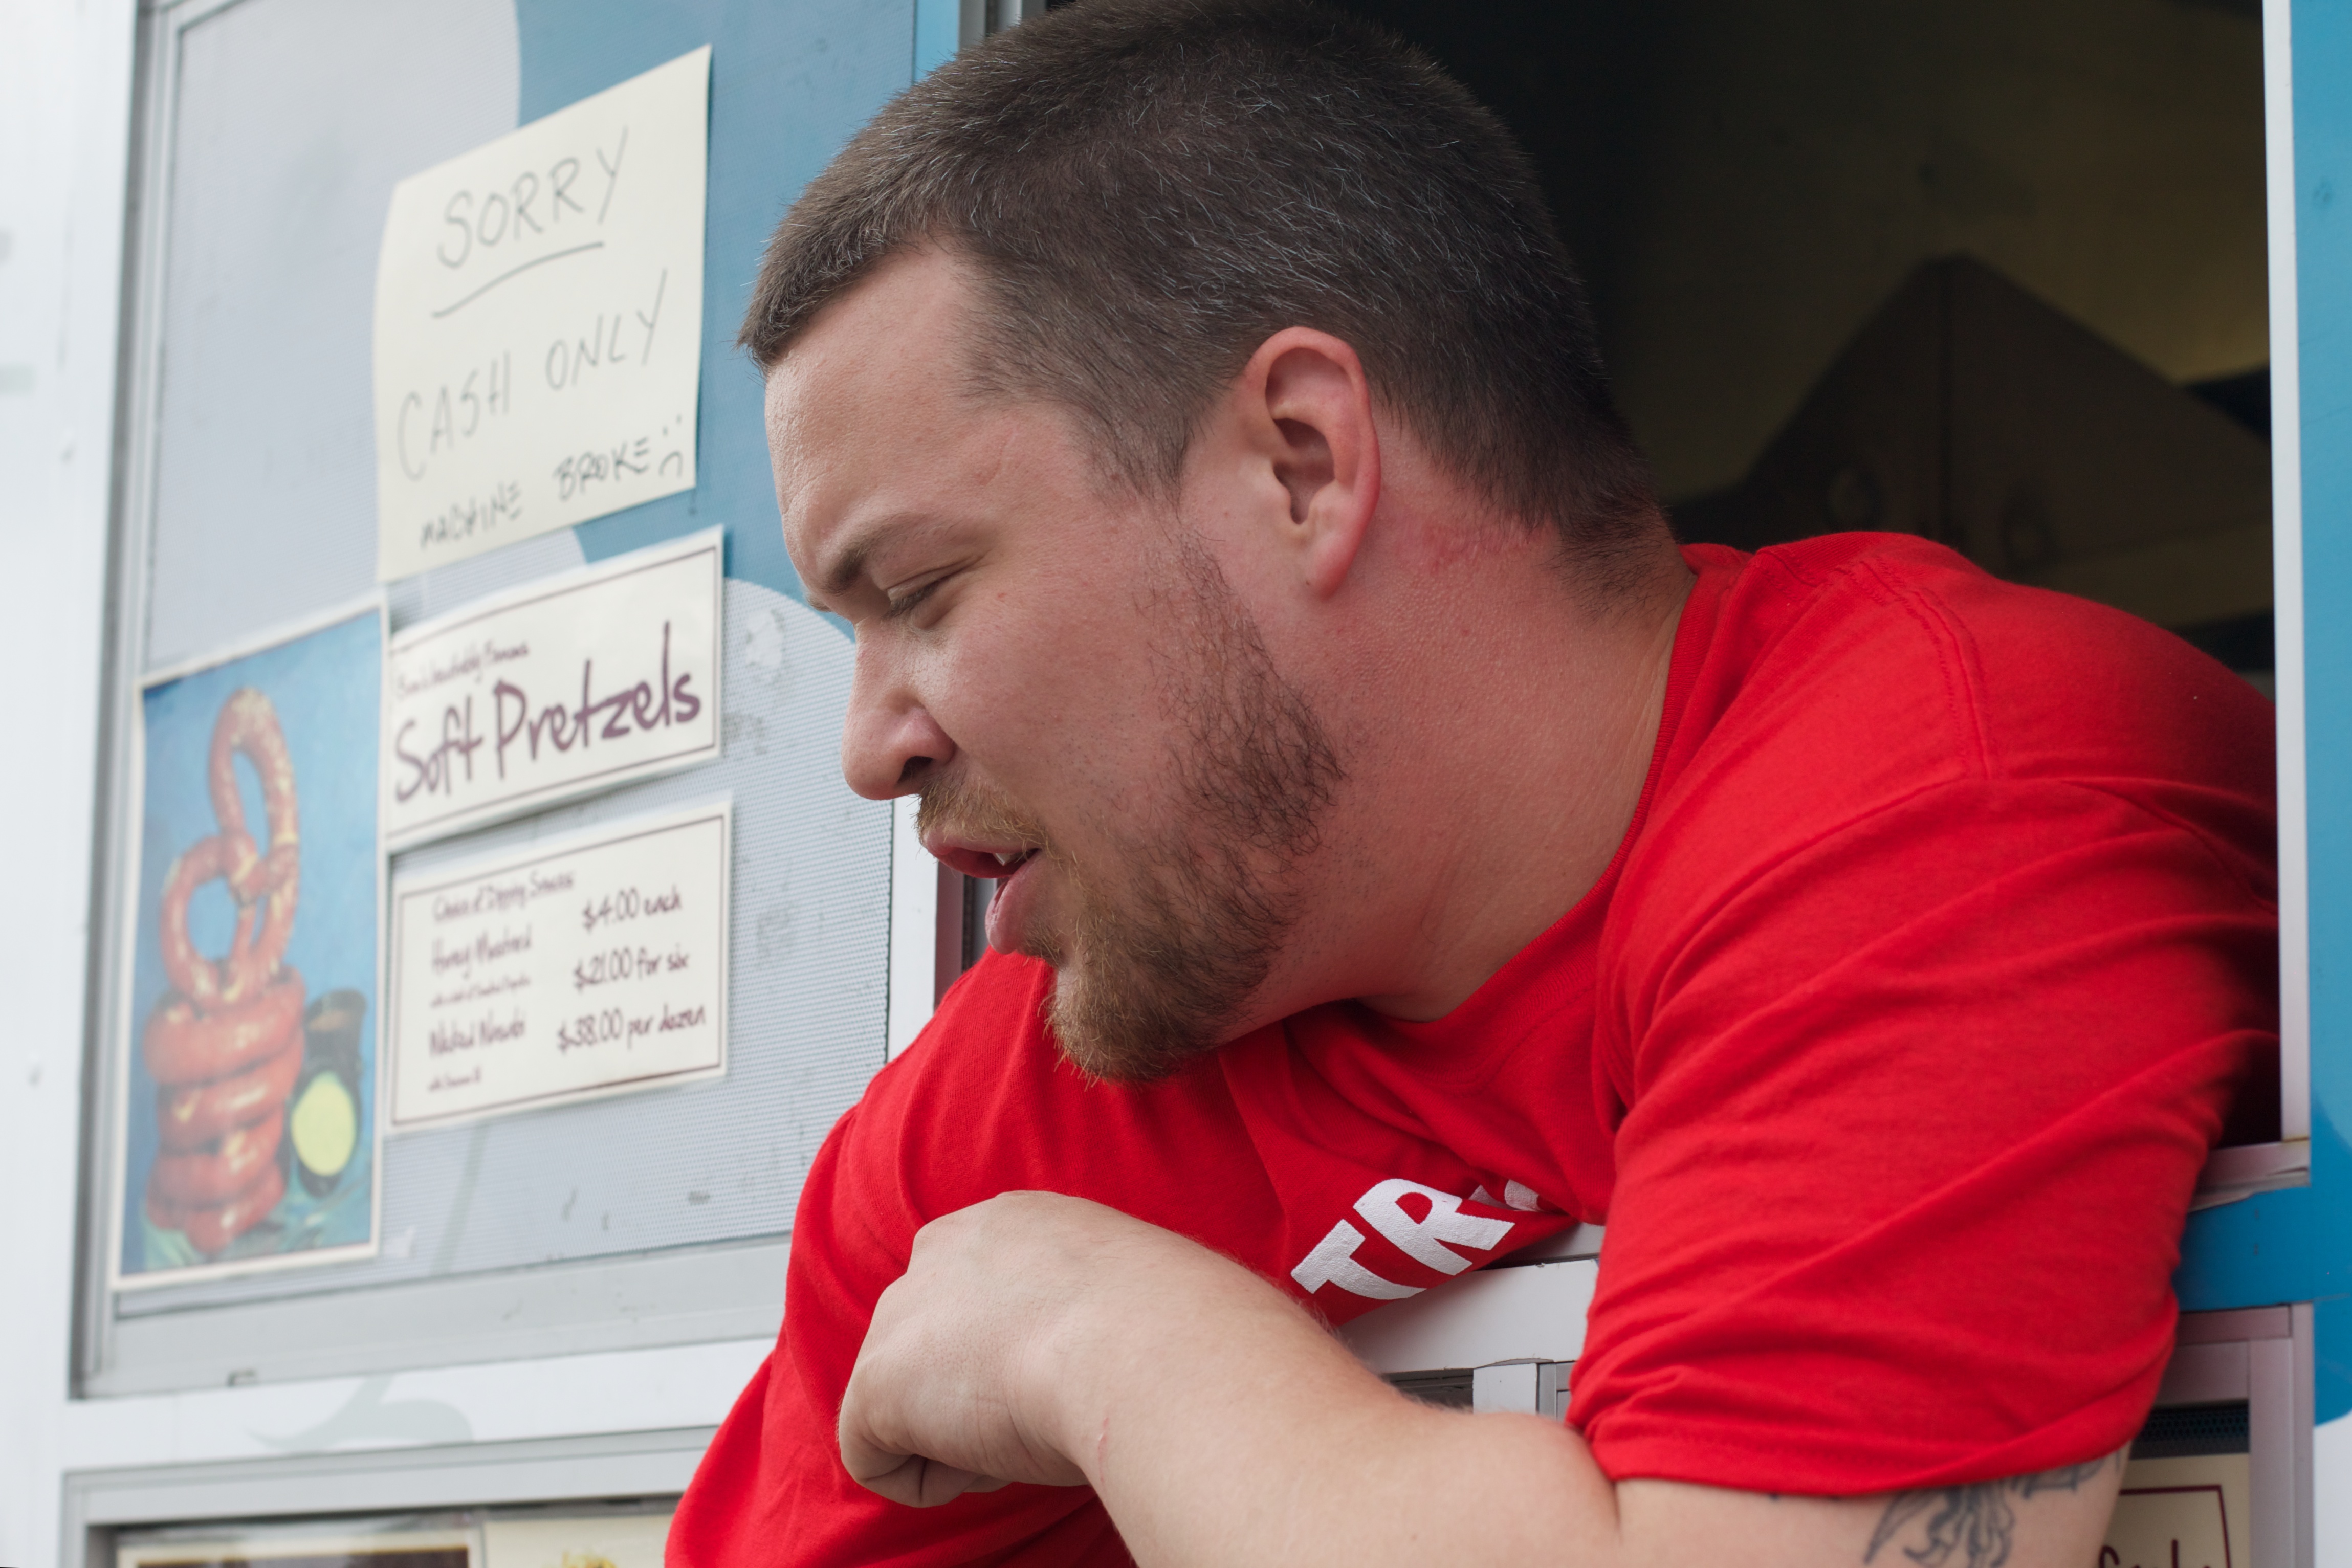
man, person, male, canonef50mmf14usm, sense